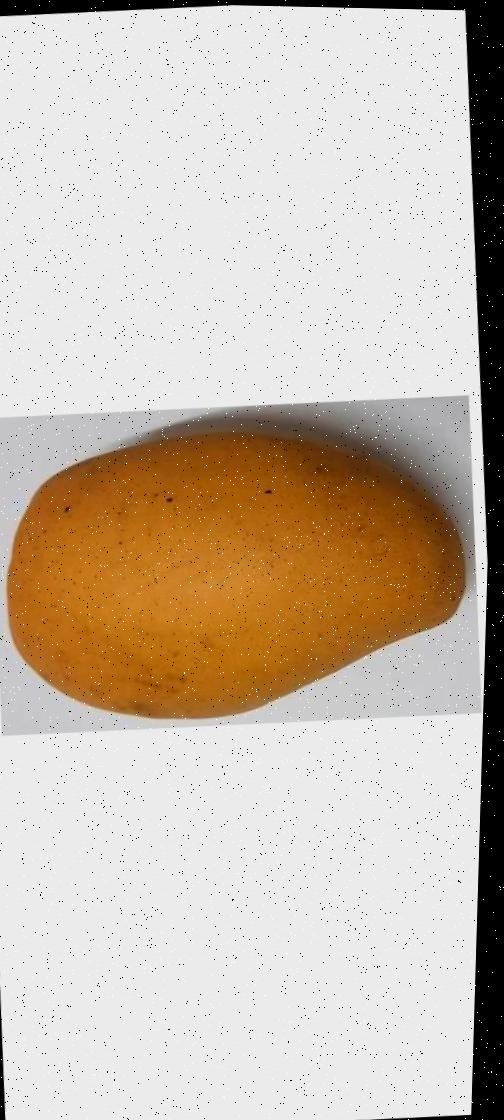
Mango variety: Katimon